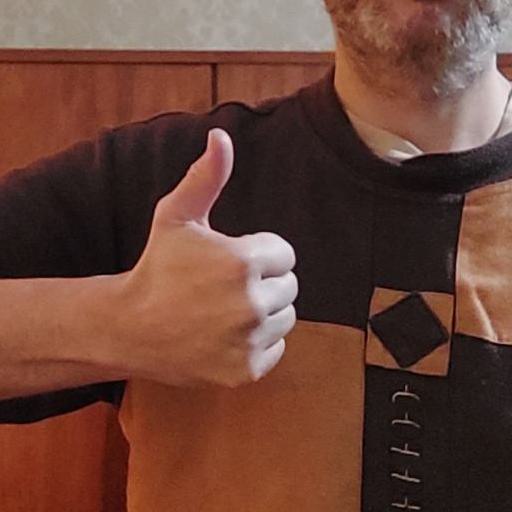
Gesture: like